William Zisman

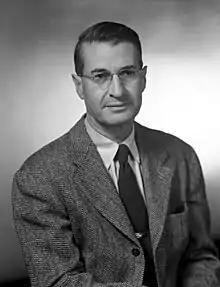
William Zisman

He was born in Albany, New York, and spent his youth in Providence, Rhode Island, up to the age of 14 when his family moved to Washington, D.C. He earned his BS and MS degrees in physics from Massachusetts Institute of Technology. He began his career working as a research assistant to Nobel Prize winner P. W. Bridgman at Harvard University. He earned his PhD while at Harvard in 1932 and continued on as a post-doc studying high pressure problems relating to the Earth's core. During this point in his career he began to follow in the footsteps of Langmuir, Rideal, and Harkins. Research funds were limited during the Great Depression and so Zisman returned to Washington, D.C., and held various administrative jobs for government agencies that were born during the New Deal era.